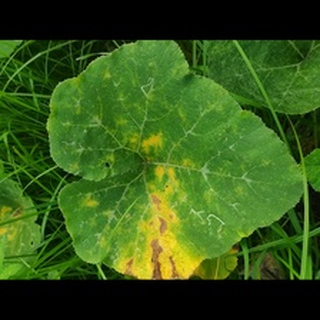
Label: pumpkin_downy_mildew